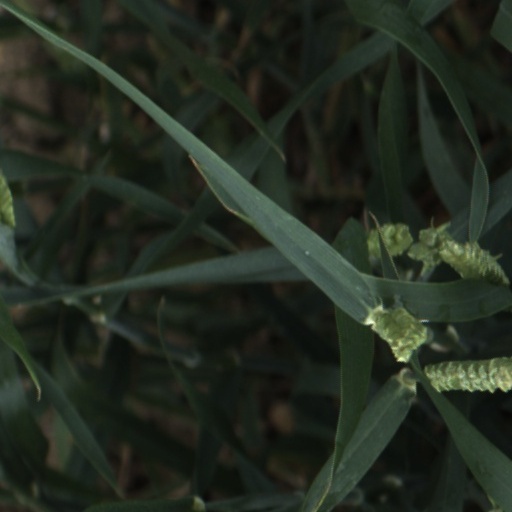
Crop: wheat